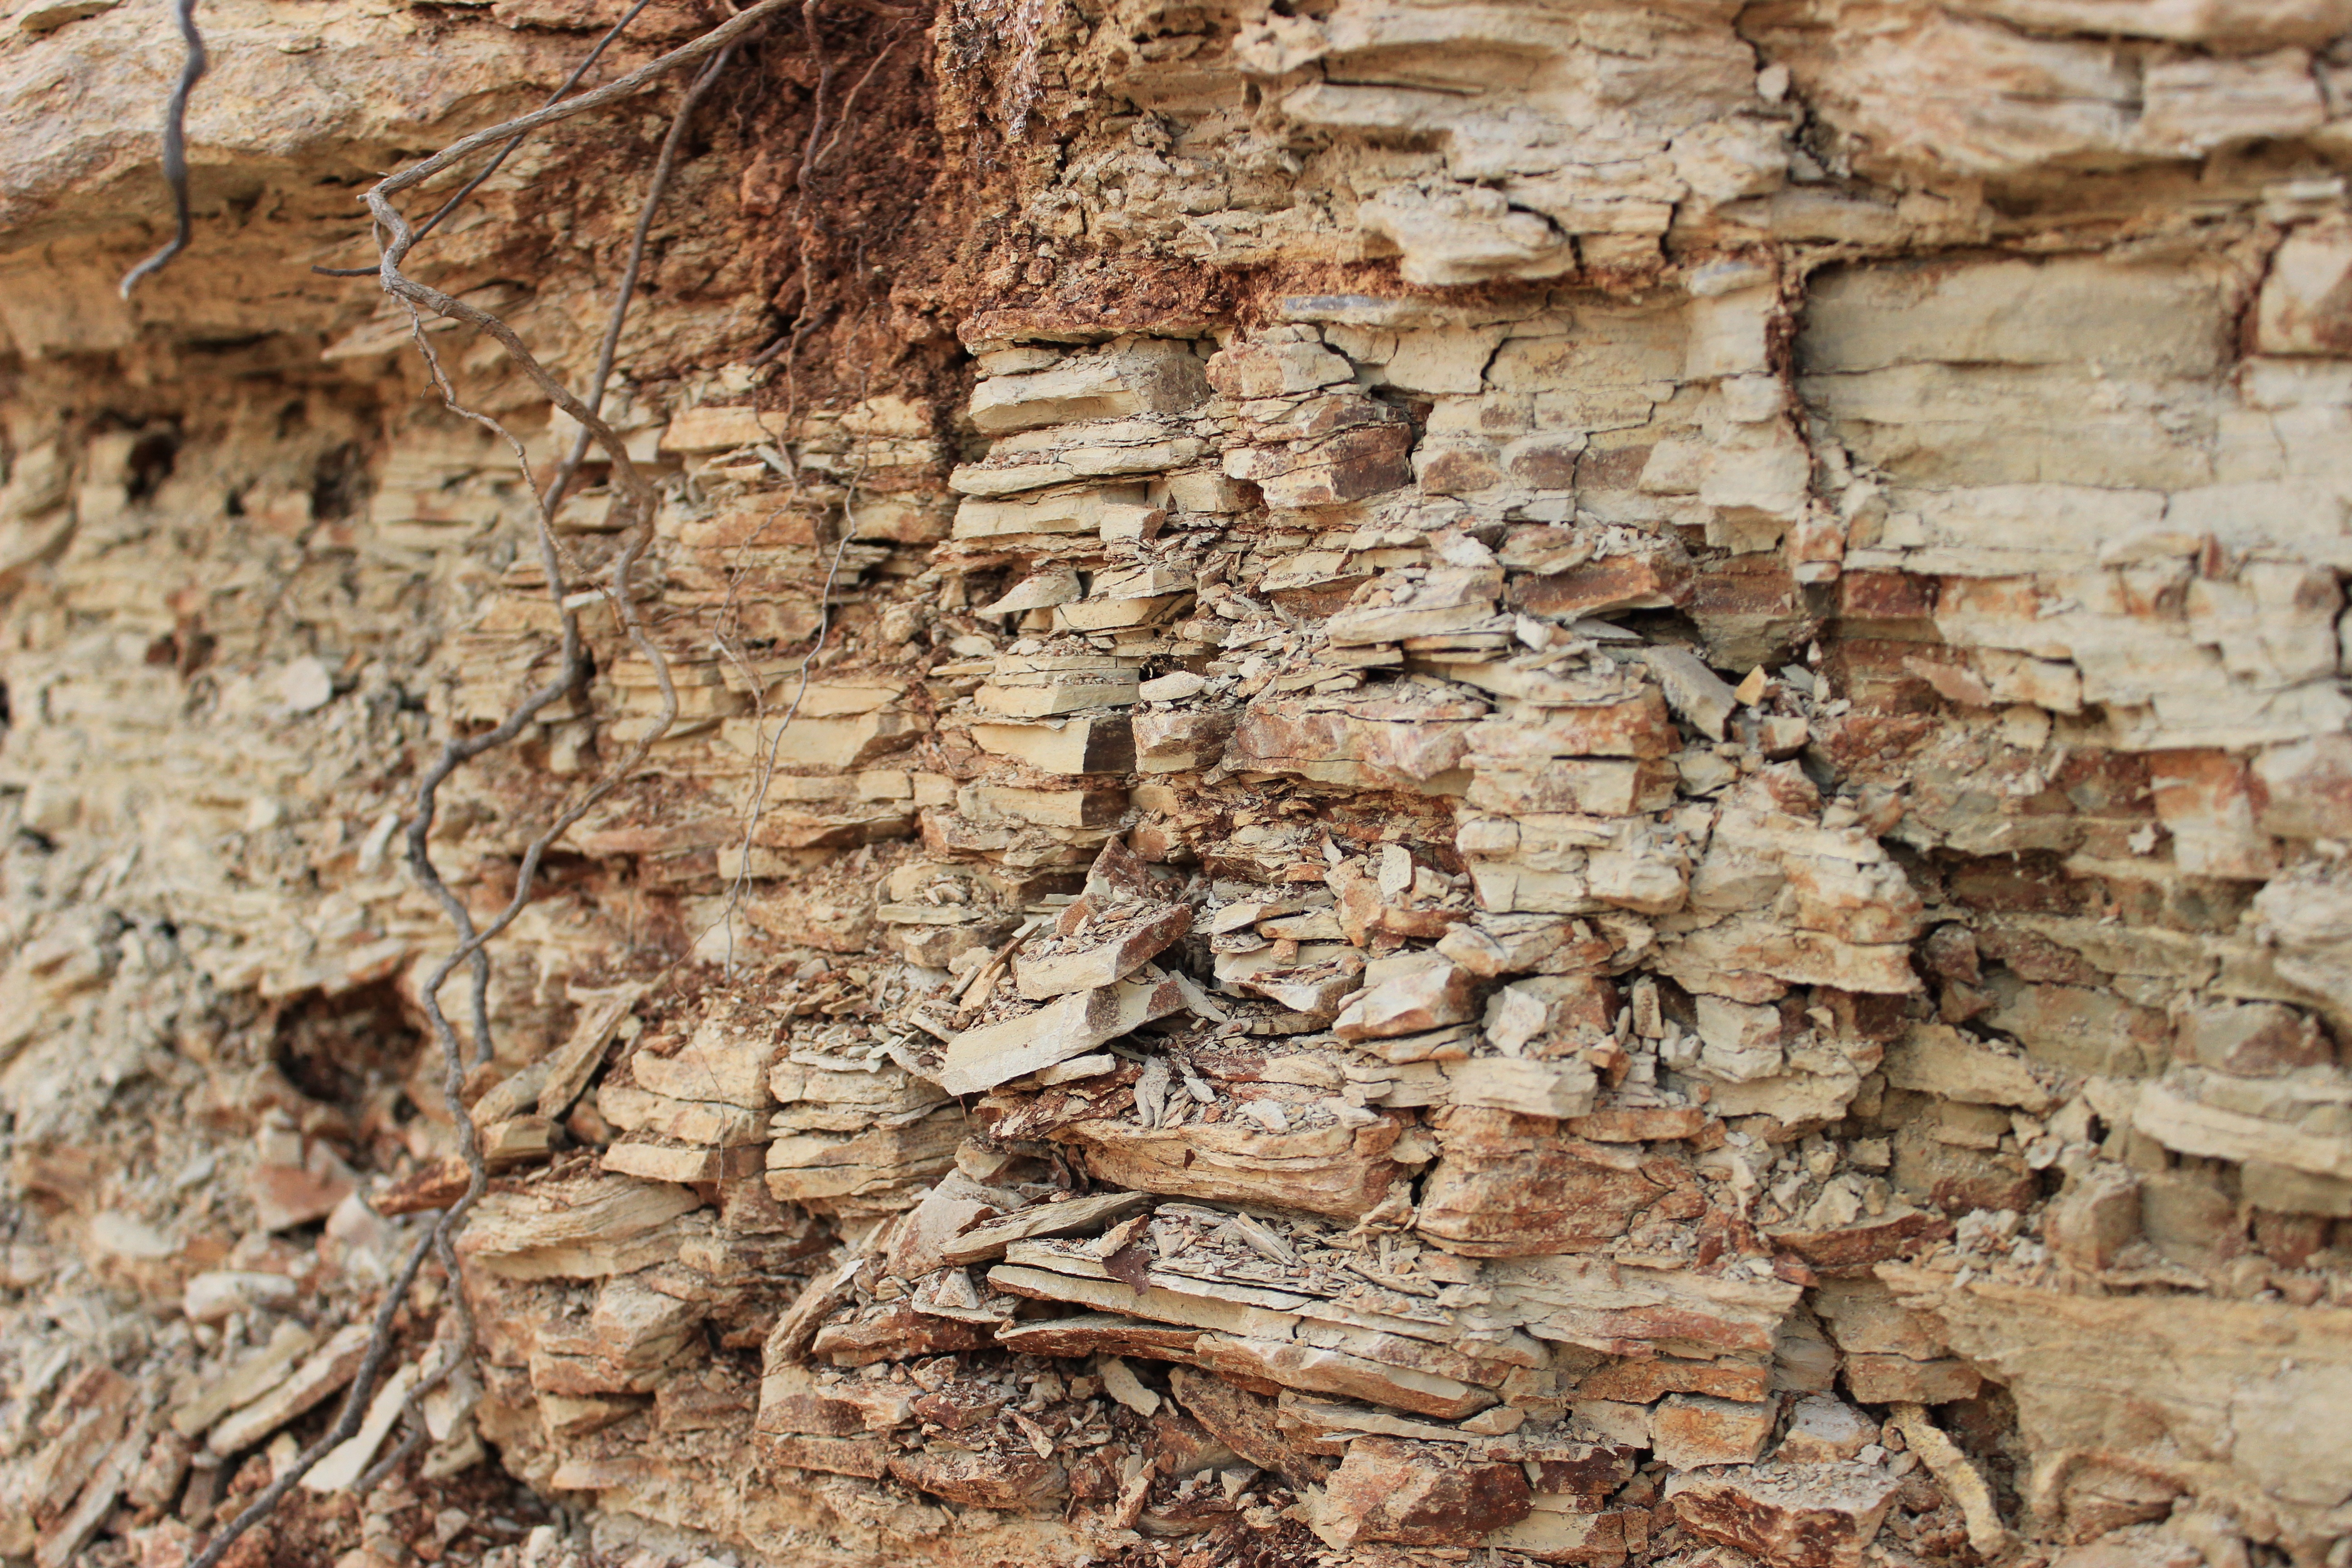
tree, rock, branch, plant, wood, grain, texture, trunk, wall, soil, stone wall, lumber, geology, clay, flowering plant, woody plant, land plant